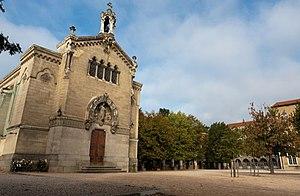
Chapelle de Saint-Thomas d'Aquin Oullins
L'école Saint-Thomas d'Aquin-Veritas à Oullins, créé en 1833, est un établissement privé catholique d'enseignement secondaire et supérieur, situé au 56/70 rue du Perron à Oullins. Il fait partie d'un centre scolaire réunissant également une antenne à Saint-Genis-Laval où se trouve un collège, une antenne à Mornant où se trouve une école primaire avec maternelle ainsi qu'un collège et un lycée, et une dernière antenne à Givors où se trouvent deux écoles primaires avec maternelle ainsi qu'un collège, le lycée professionnel étant transféré sur d'autres structures. Elle est appelée par l'abréviation de « St Thom' » ou « St Thomas » par les élèves. Le centre scolaire rassemble près de 3 700 élèves et étudiants.